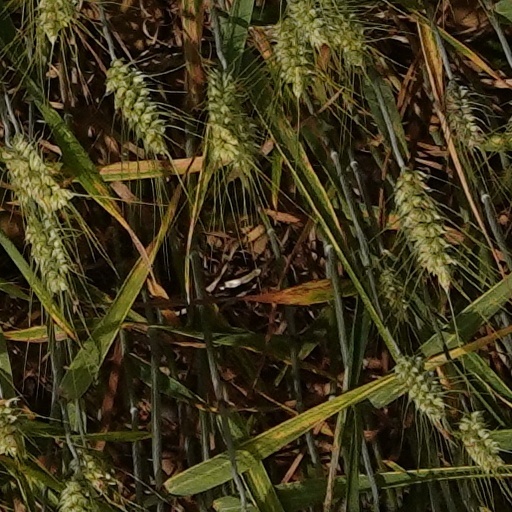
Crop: wheat